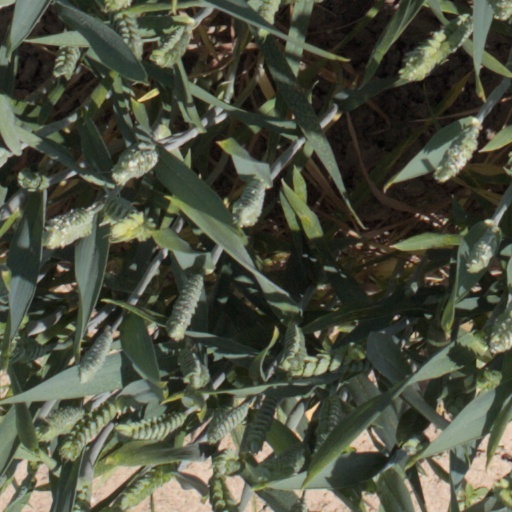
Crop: wheat